De Sade (film)

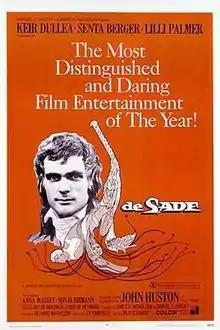
Theatrical release poster

De Sade (German: "Das Ausschweifende Leben des Marquis De Sade") is a 1969 American-German drama film directed by Cy Endfield and starring Keir Dullea, Senta Berger and Lilli Palmer. It is based on the life of Donatien Alphonse François, Marquis de Sade, named Louis Alphonse Donatien in the film.